Bluff, New Zealand

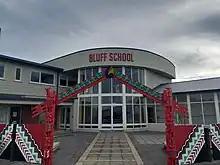
Bluff School (2023)

Bluff School is a state full primary school serving years 1 to 8 with a roll of students as of The school opened in 1867.